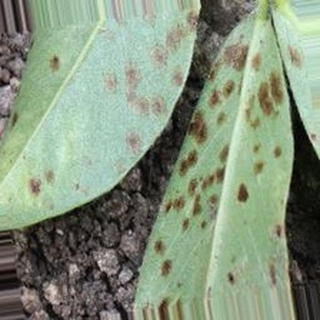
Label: groundnut_rust